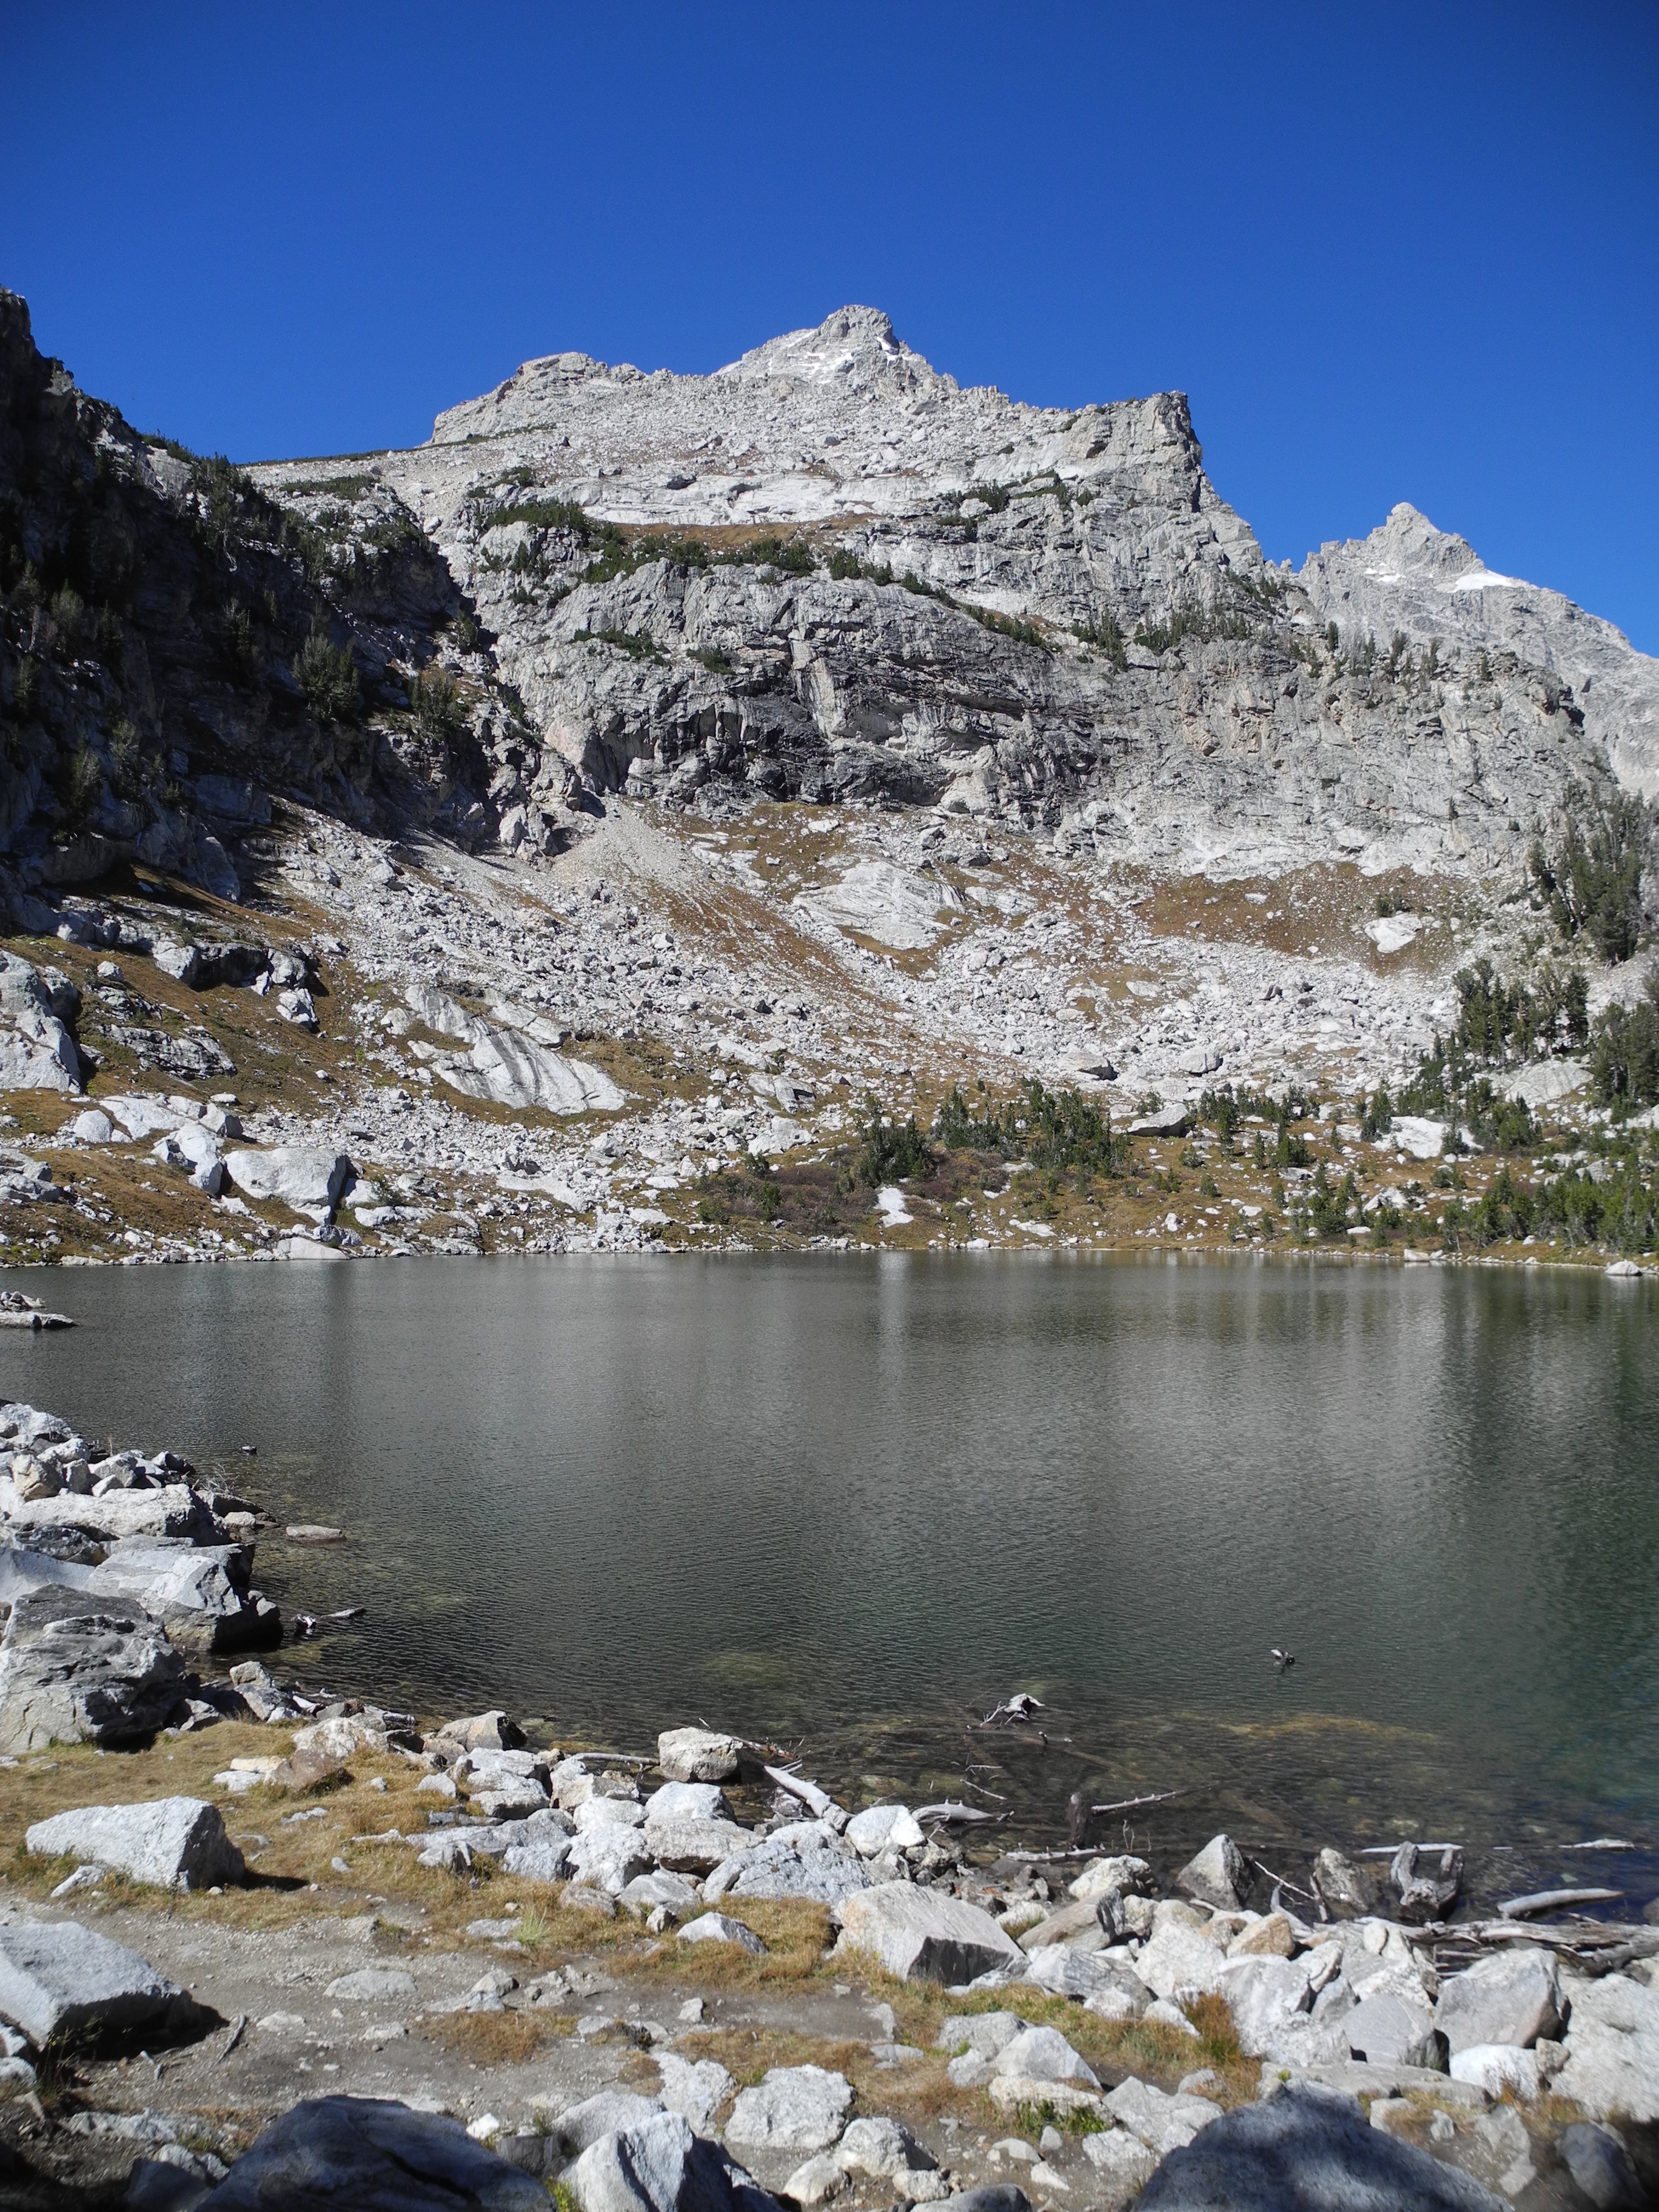
landscape, sea, water, nature, wilderness, walking, mountain, snow, winter, lake, adventure, valley, mountain range, reflection, weather, season, alps, backpacking, loch, landform, grand teton, amphitheater lake, geographical feature, mountainous landforms